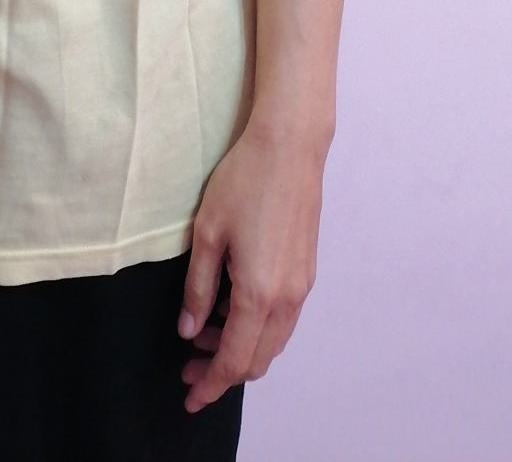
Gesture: no_gesture